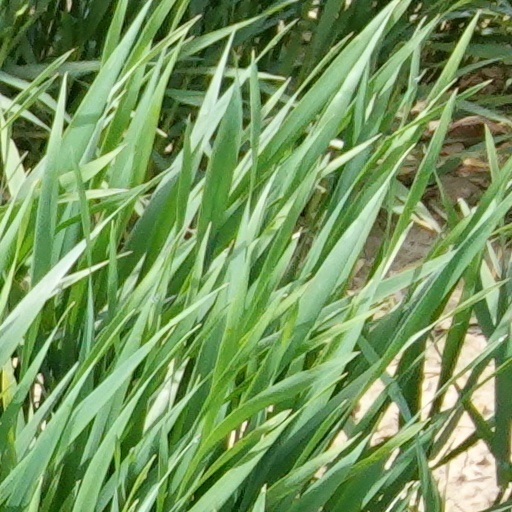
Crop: wheat